Alan Keyes

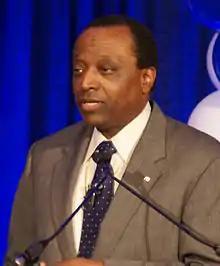
Keyes at a 2008 presidential campaign rally

On December 12, 2007, Keyes participated in the "Des Moines Register"s Republican presidential debate, televised nationwide by PBS and the cable news networks. This was the first major presidential debate in which Keyes participated during the 2008 election season and the last Republican debate before the Iowa Caucuses. Although Keyes was not listed on the latest national CNN poll leading up to the debate, he registered with at least 1 percent of the Iowa vote in order to participate. During the debate, after the moderator began to ask a question of Texas Congressman Ron Paul, Keyes insisted he was not getting fair treatment. He interrupted the debate moderator at one point, saying that she had not called on him in several rounds and that he had to make an issue of it. He went on the offensive against his opponents during the debate, criticizing Rudy Giuliani's pro-abortion rights position, as well as Mitt Romney's recent change in position on the same subject. In answering a question about global warming, he continued his criticisms of other candidates, saying, "I'm in favor of reducing global warming, because I think the most important emission we need to control is the hot air emission of politicians who pretend one thing and don't deliver". He also advocated ending the income tax, establishing state-sanctioned prayer in public schools, and abolishing abortion. Toward the end of the debate, Keyes stated he could not support Giuliani if he were to win the nomination due to the former New York mayor's position on abortion.